Céline Sciamma

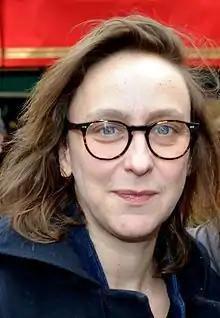
Sciamma in 2017

Céline Sciamma (born 12 November 1978) is a French screenwriter and film director. She wrote and directed "Water Lilies" (2007), "Tomboy" (2011), "Girlhood" (2014), "Portrait of a Lady on Fire" (2019), and "Petite Maman" (2021). Sciamma has received awards and nominations for her films, including two BAFTA nominations for Best Film Not in the English Language.